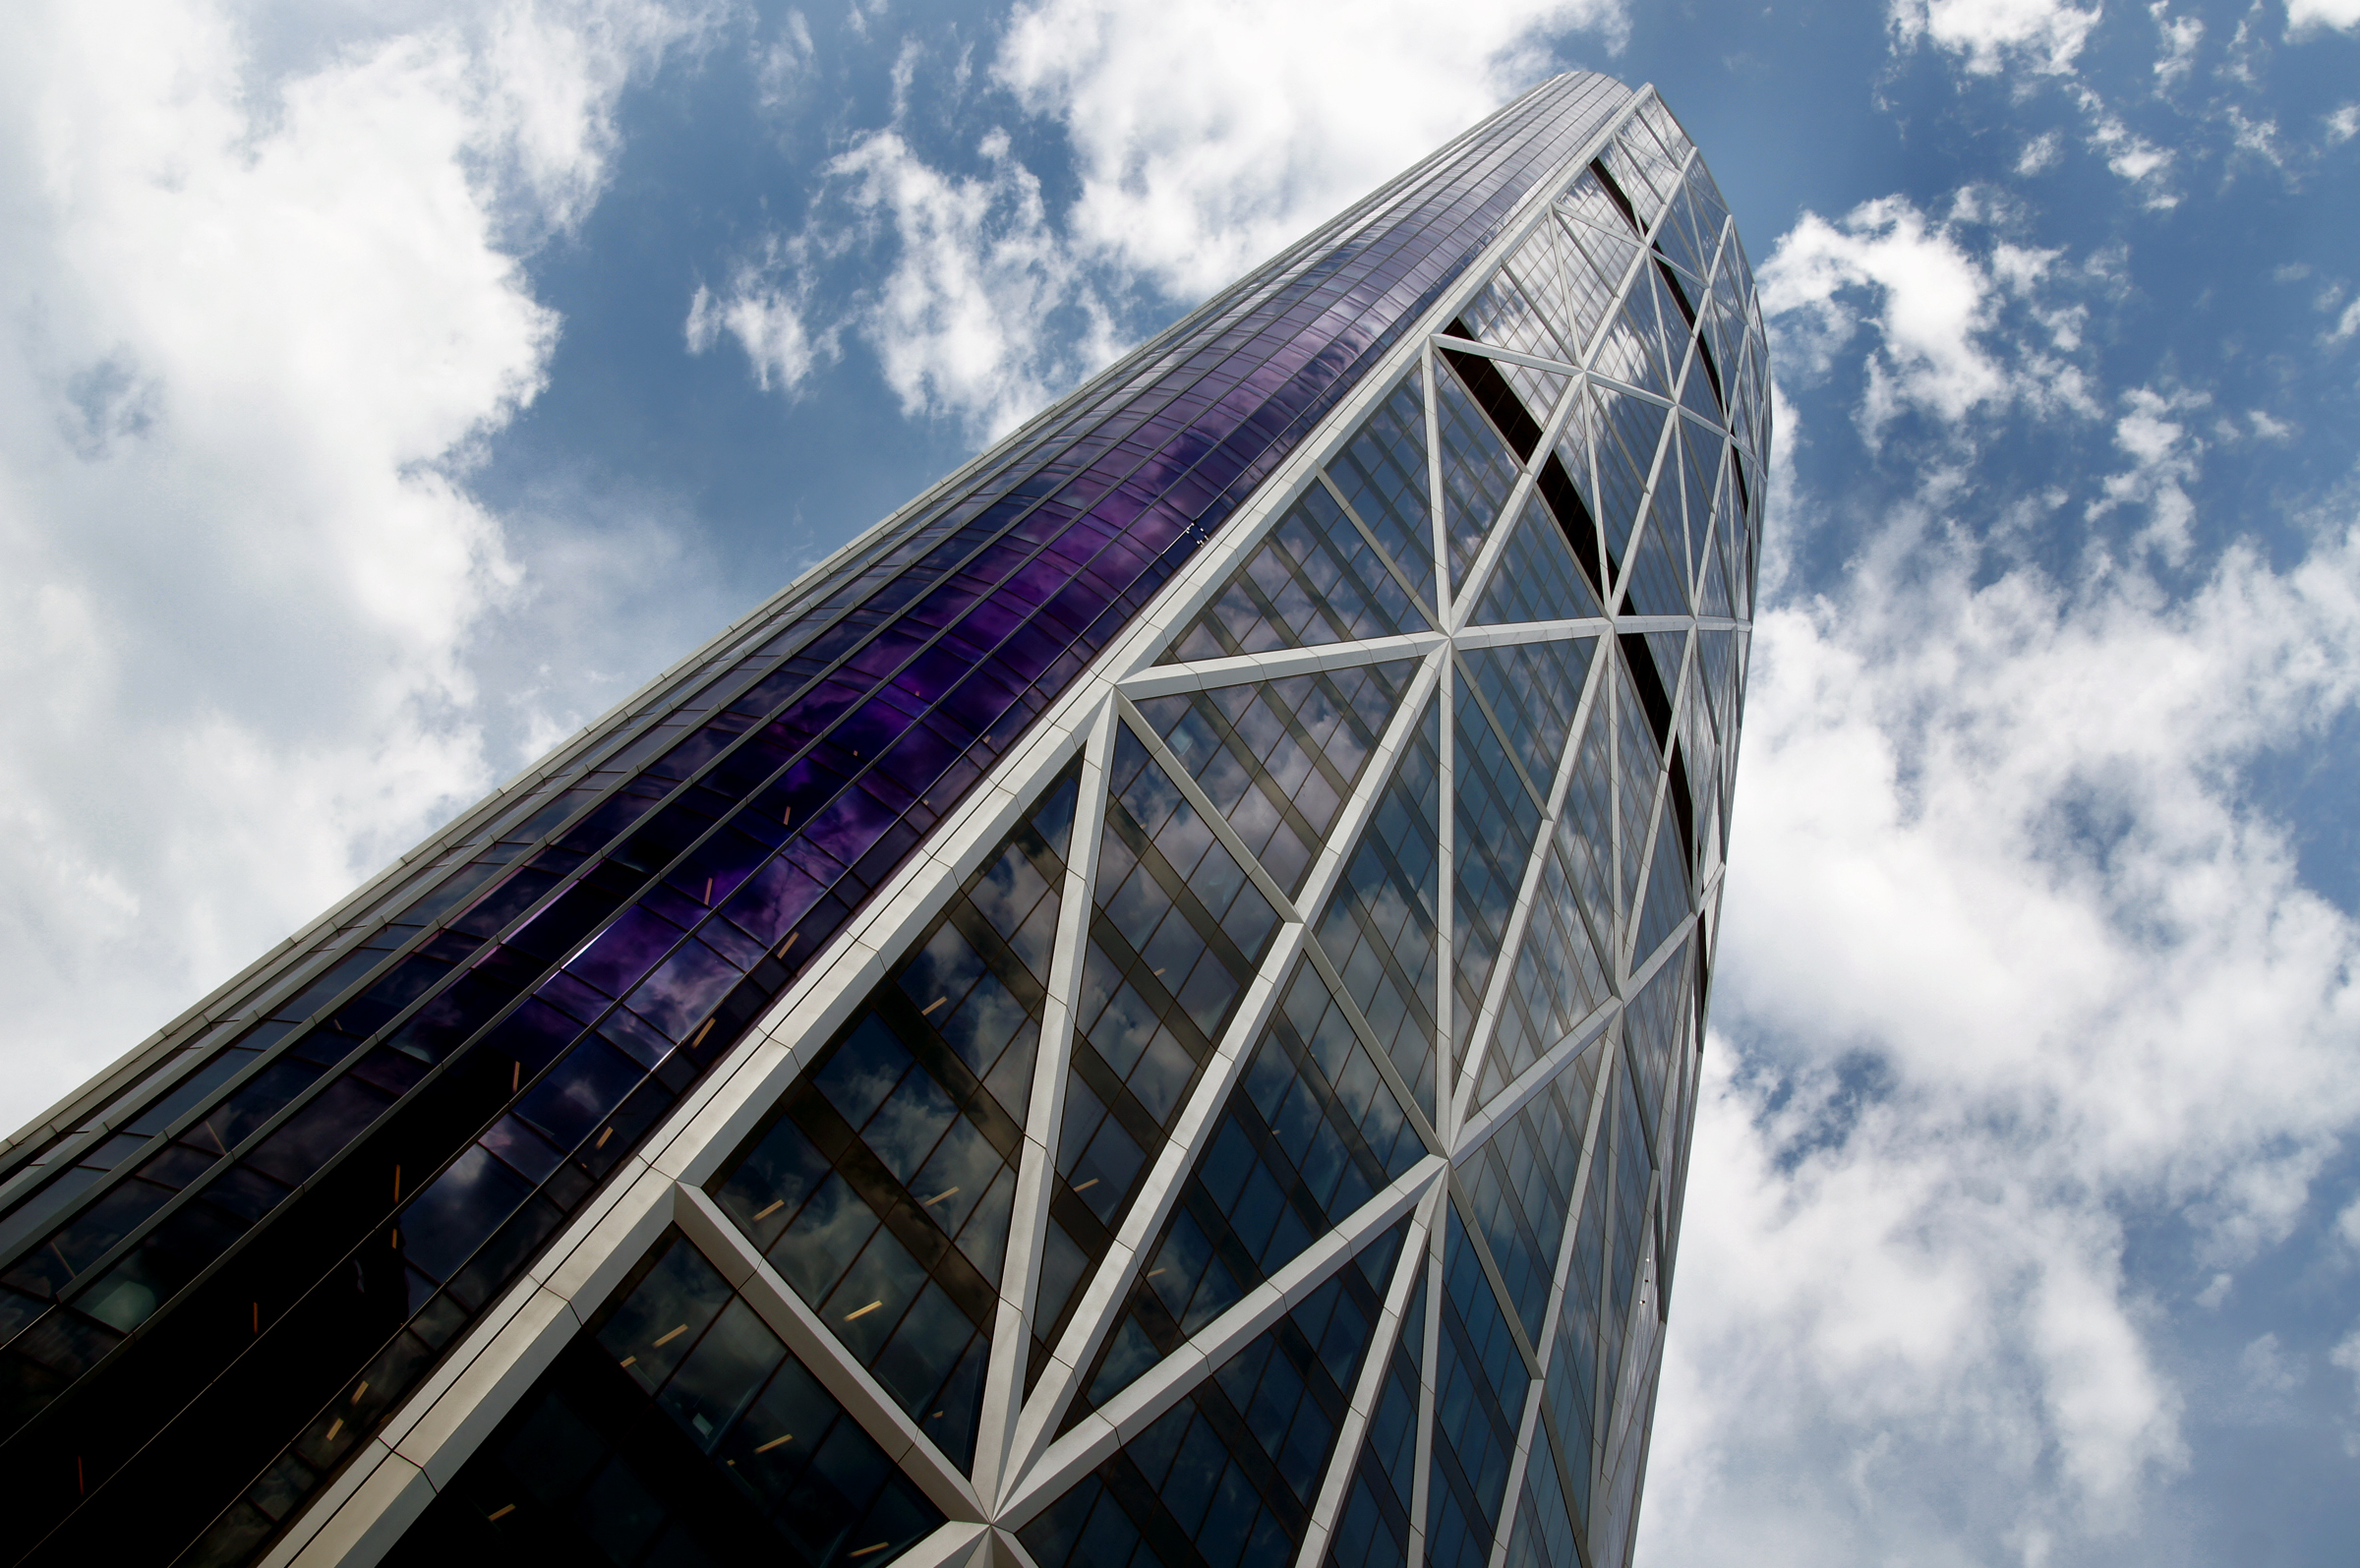
cloud, architecture, sky, sunlight, skyscraper, highrise, cityscape, reflection, landmark, facade, blue, tower block, canada, glasswall, sonydslra580, alberta, tallbuildings, bowtowercalgary, glasstower, tamron18270, shape, urban area